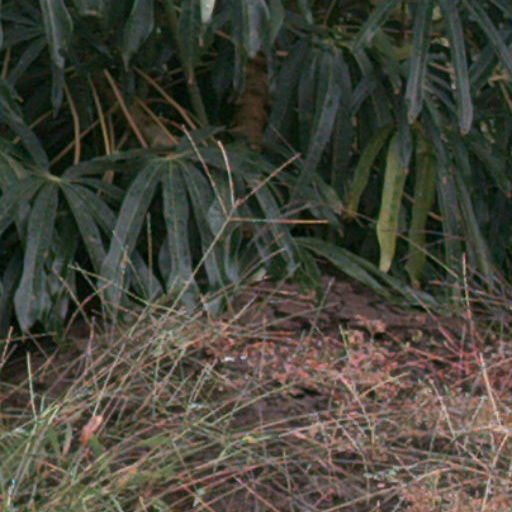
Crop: cassava